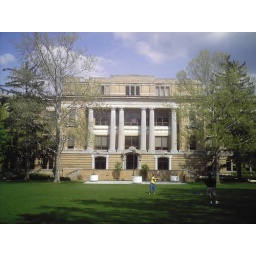
The oldest building on campus. The main theater in the building is said to be haunted.